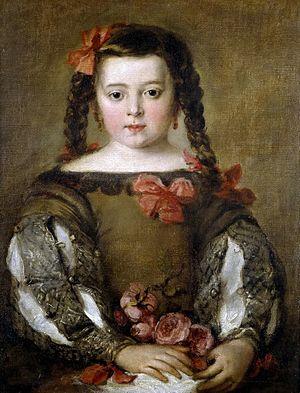
José Claudio Antolinez, né à Madrid en 1635, et décédé à Madrid le 30 mai 1675, est un peintre espagnol.